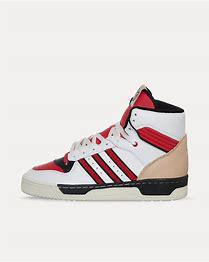
Brand: adidas
Model: originals Adidas Originals Rivalry